Hagenow Land station

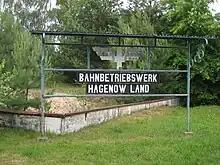
Entrance to the former Hagenow Land depot

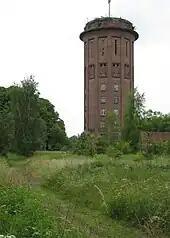
Former water tower at Hagenow Land station

As a starting point of the first railway line towards Mecklenburg-Schwerin Hagenow Land station was equipped with the standard equipment for the maintenance and repair of railway rollingstock. These still exists, but in a highly dilapidated condition. There was a depot (Bahnbetriebswerk), which was located on the south side of the line towards Ludwigslust. It had among other things, a roundhouse with ten stalls and a turntable. Another very similar building nearby suggests a second roundhouse, but all traces of a turntable and sidings that probably once existed have disappeared. There are other sidings and a shed on the property. A former water tower, which is about 30 m-high, is located near the station building. This eleven-storey high, Brick Expressionist construction was built in 1926. It is in a highly dilapidated condition and is a heritage-listed building.